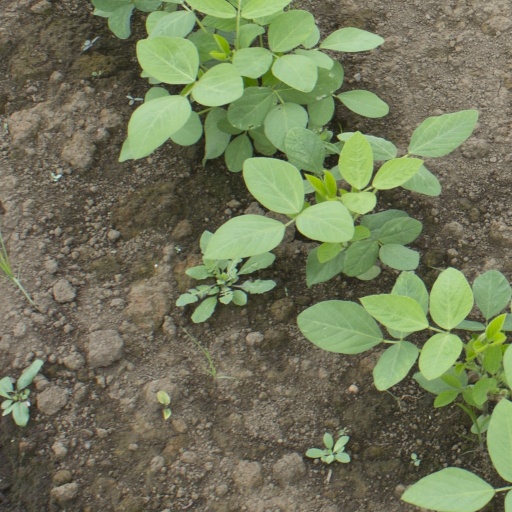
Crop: soybean